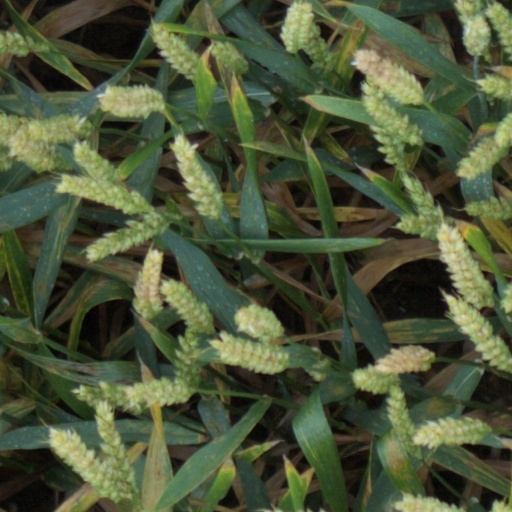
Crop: wheat